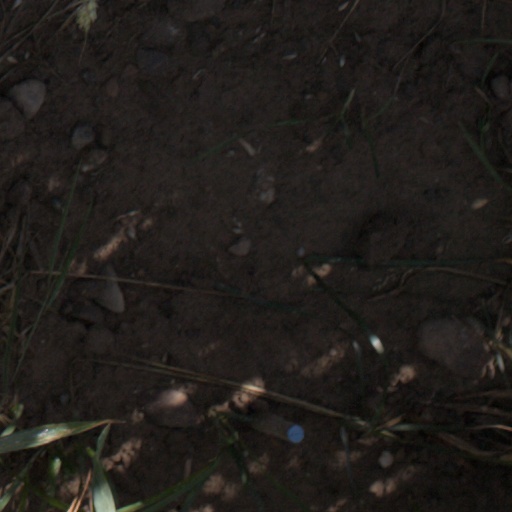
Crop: wheat